164th Airlift Squadron

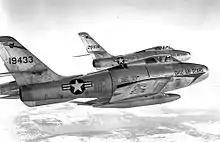
Two F-84F Thunderstreaks in formationm 51-9433 and 52-6938

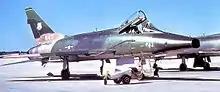
164th TFS F-100D 56-2943

On 10 November 1958, the squadron was re-designated as the 164th Tactical Fighter Squadron and the squadron ended its attachment to Air Defense Command, returning to Tactical Air Command control.